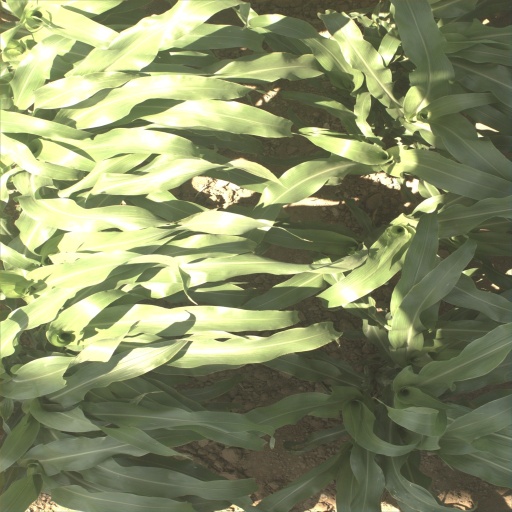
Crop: sorghum